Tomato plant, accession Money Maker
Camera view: horizontal (90 deg, fisheye); turntable rotation: 0 degrees
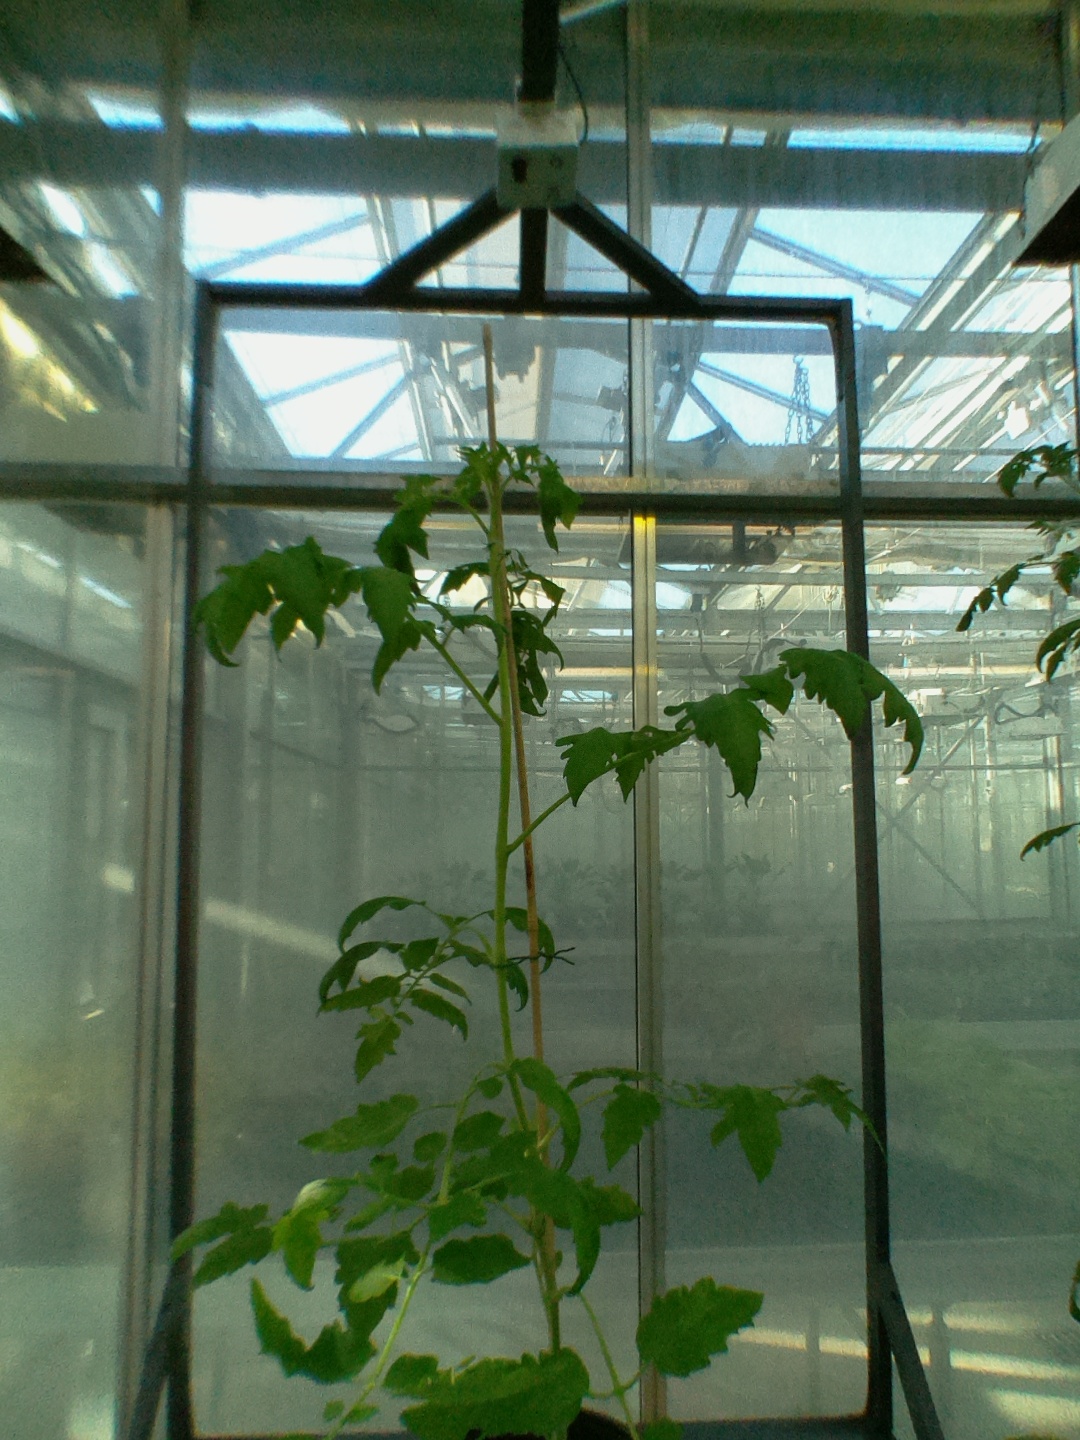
BBCH growth stage 53: 3 inflorescences visible